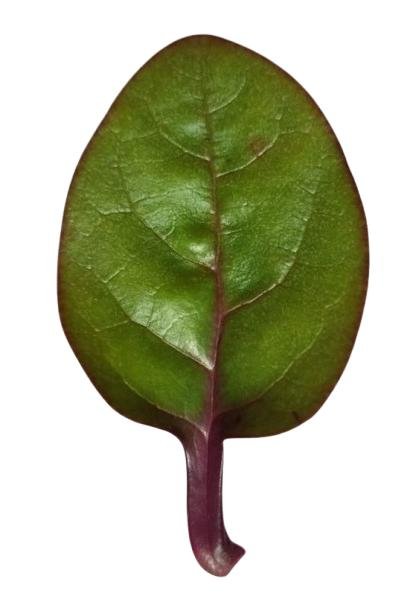
Label: Healthy-Leaf